Henry Harwood

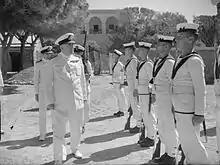
Vice-Admiral Harwood inspects ratings at HMS "Canopus", the Royal Navy training base in Alexandria, in September 1942.

Harwood suspected that "Graf Spee" would try to strike next at the merchant shipping off the River Plate estuary. With "Cumberland" being absent for repairs, Harwood deployed his other three cruisers off the estuary on 12 December. In the ensuing Battle of the River Plate on 13 December, Harwood's cruisers were damaged, but so was "Graf Spee", which fled to Montevideo in neutral Uruguay. She was scuttled there a few days later. For this action, Harwood was promoted to rear admiral and knighted.